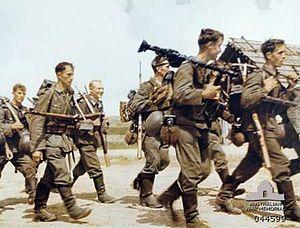
Dans le domaine militaire, un groupe de combat est une petite unité de combat, généralement subdivision d'une section ou d'un peloton.
La Heer de la Wehrmacht — en abrégé « WH » pour « Wehrmacht - Heer » — constituait la composante terrestre des forces armées du Troisième Reich du 21 mai 1935 à mai 1945.
La Maschinengewehr 34 ou MG 34 est une mitrailleuse allemande de la société Mauser utilisée pendant la Seconde Guerre mondiale.
Le Cas Bleu est une offensive de la Wehrmacht sur le front de l'Est au cours de l'été 1942. Lancée le 28 juin 1942, elle sera renommée opération Braunschweig le 30 juin 1942.